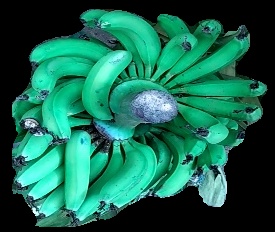
Variety: pachbale
Grade: grade3